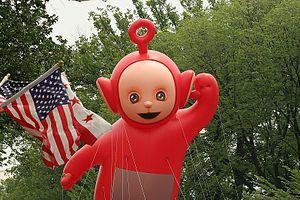
Orgueil et Quiproquos est une série télévisée britannique en quatre parties, tournée pour la chaîne ITV et diffusée pour la première fois en 2008 au Royaume-Uni. En juillet 2012, Arte termine par cette mini-série un cycle consacré à Jane Austen qui a commencé par la diffusion de la version BBC datant de 1995 d'Orgueil et Préjugés.